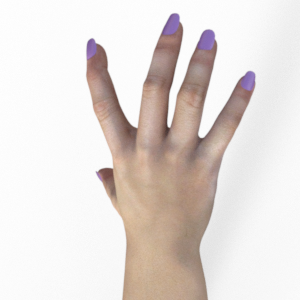
Label: paper